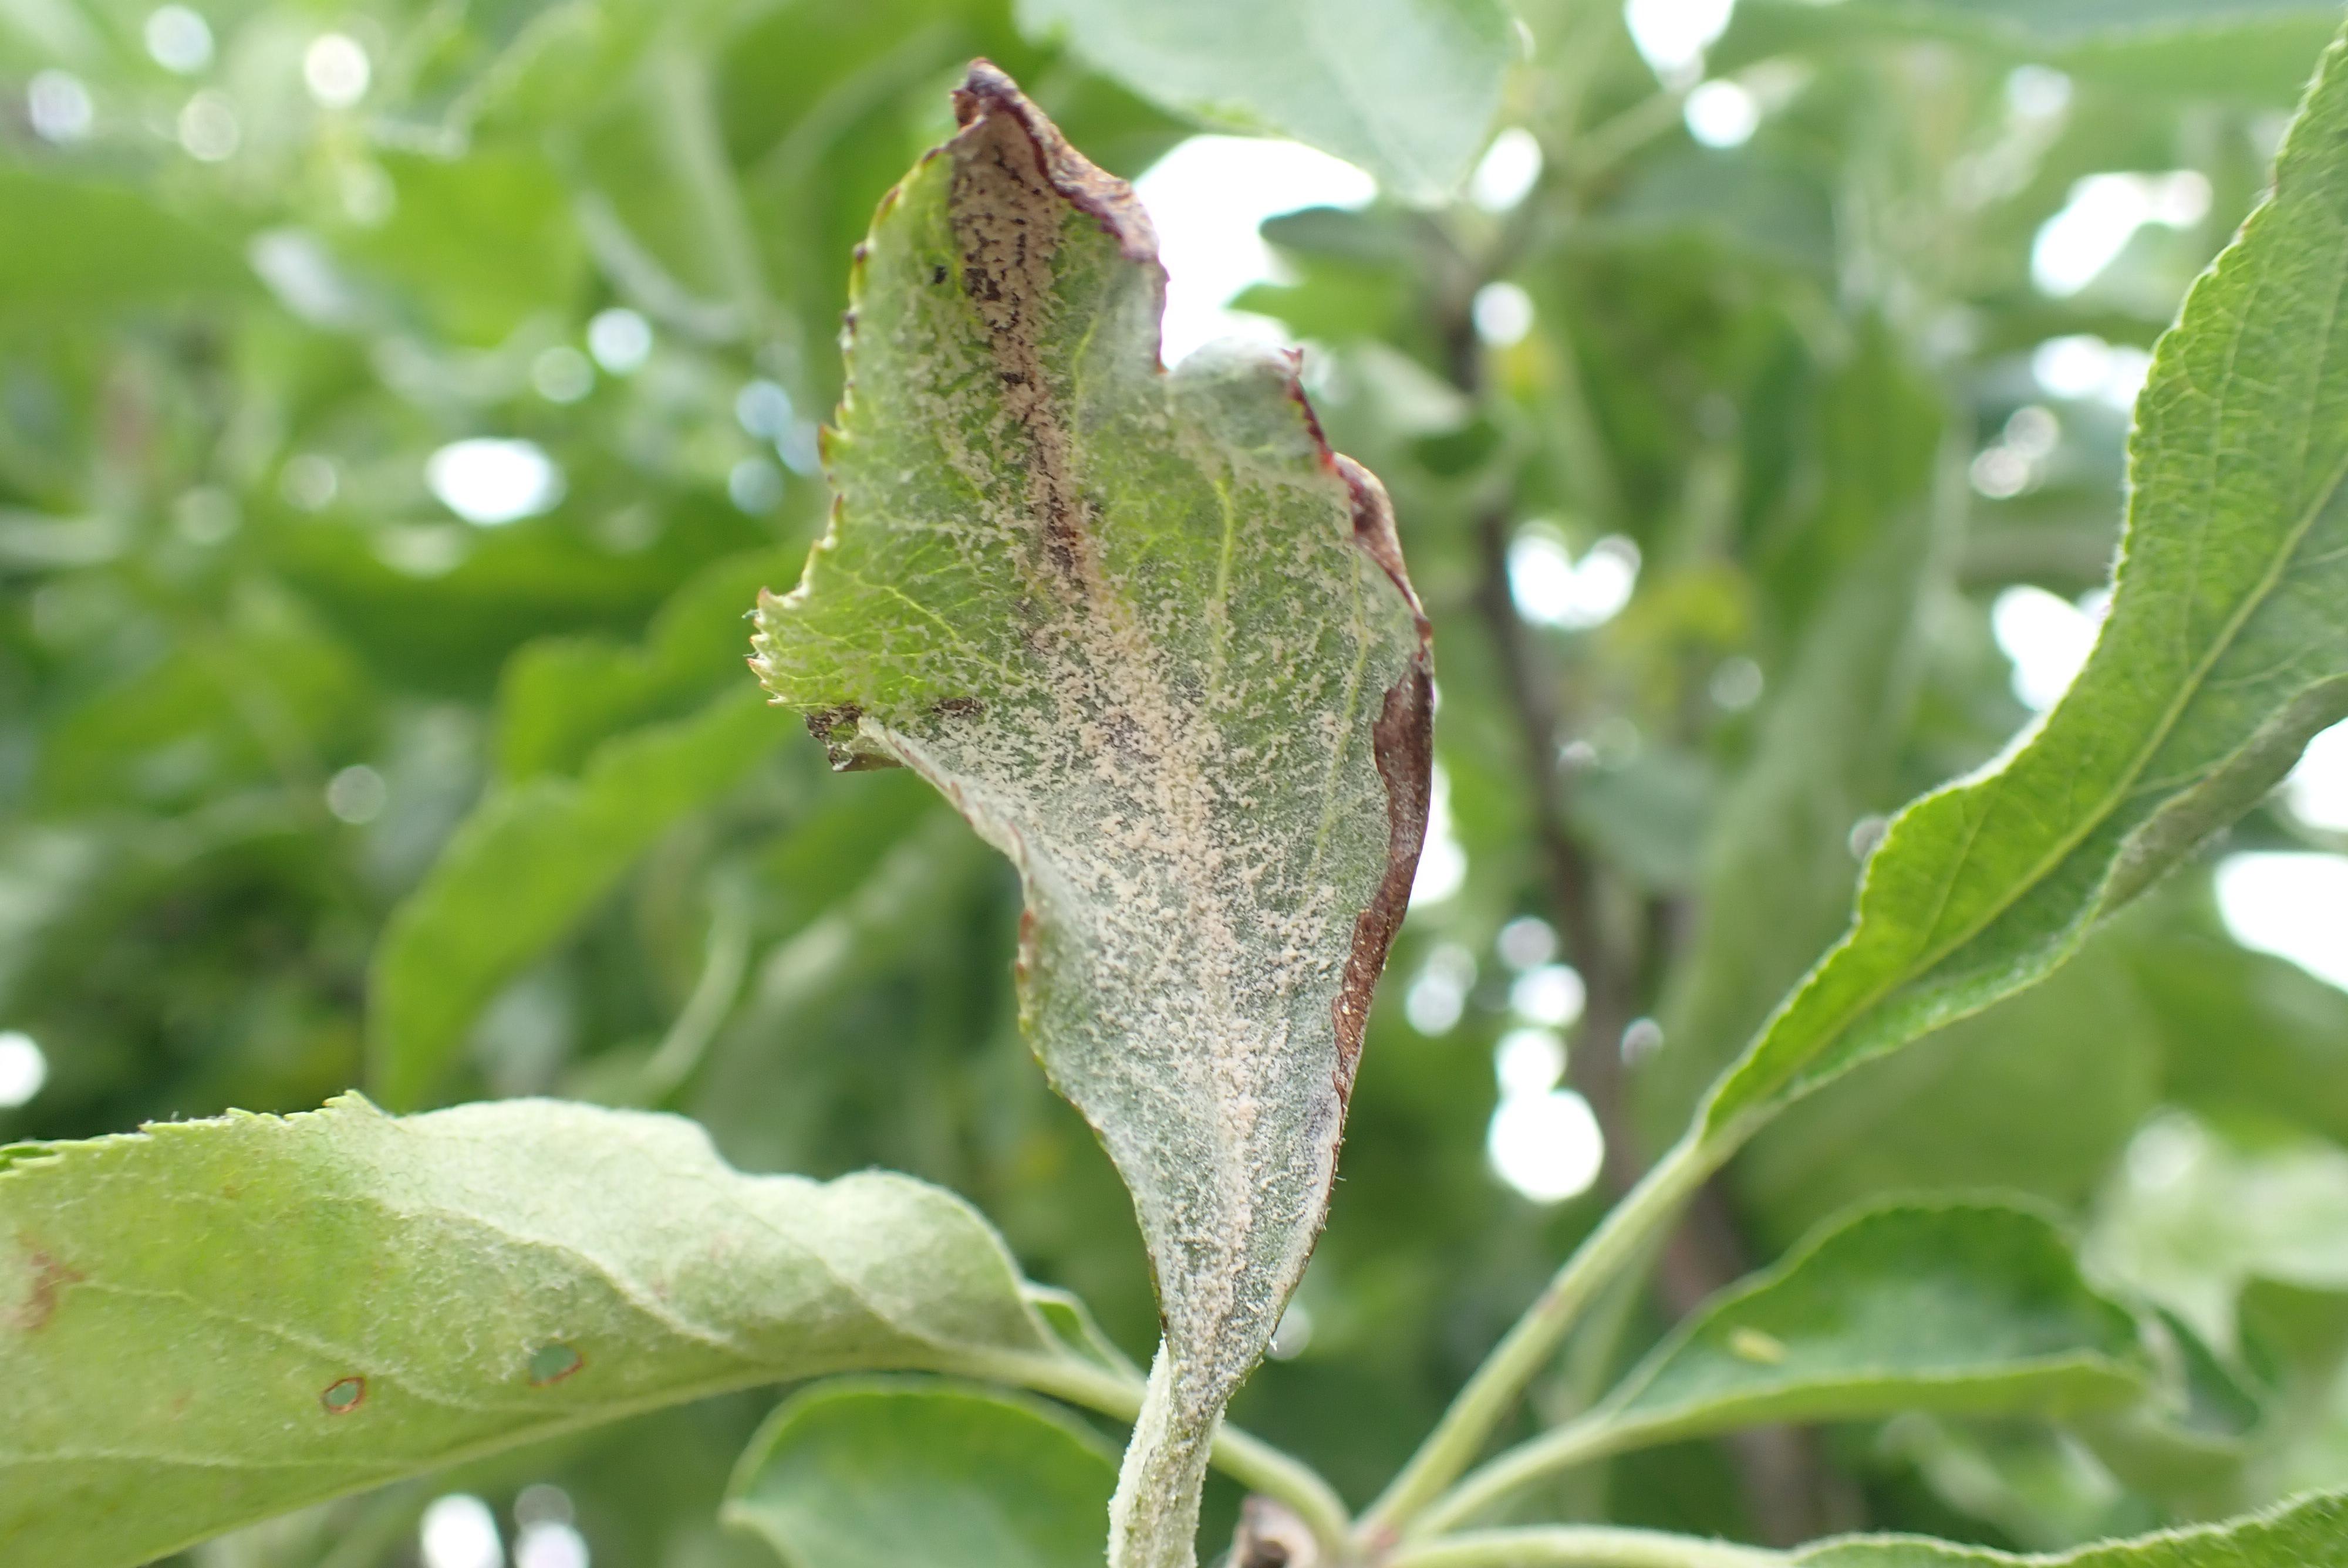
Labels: powdery_mildew